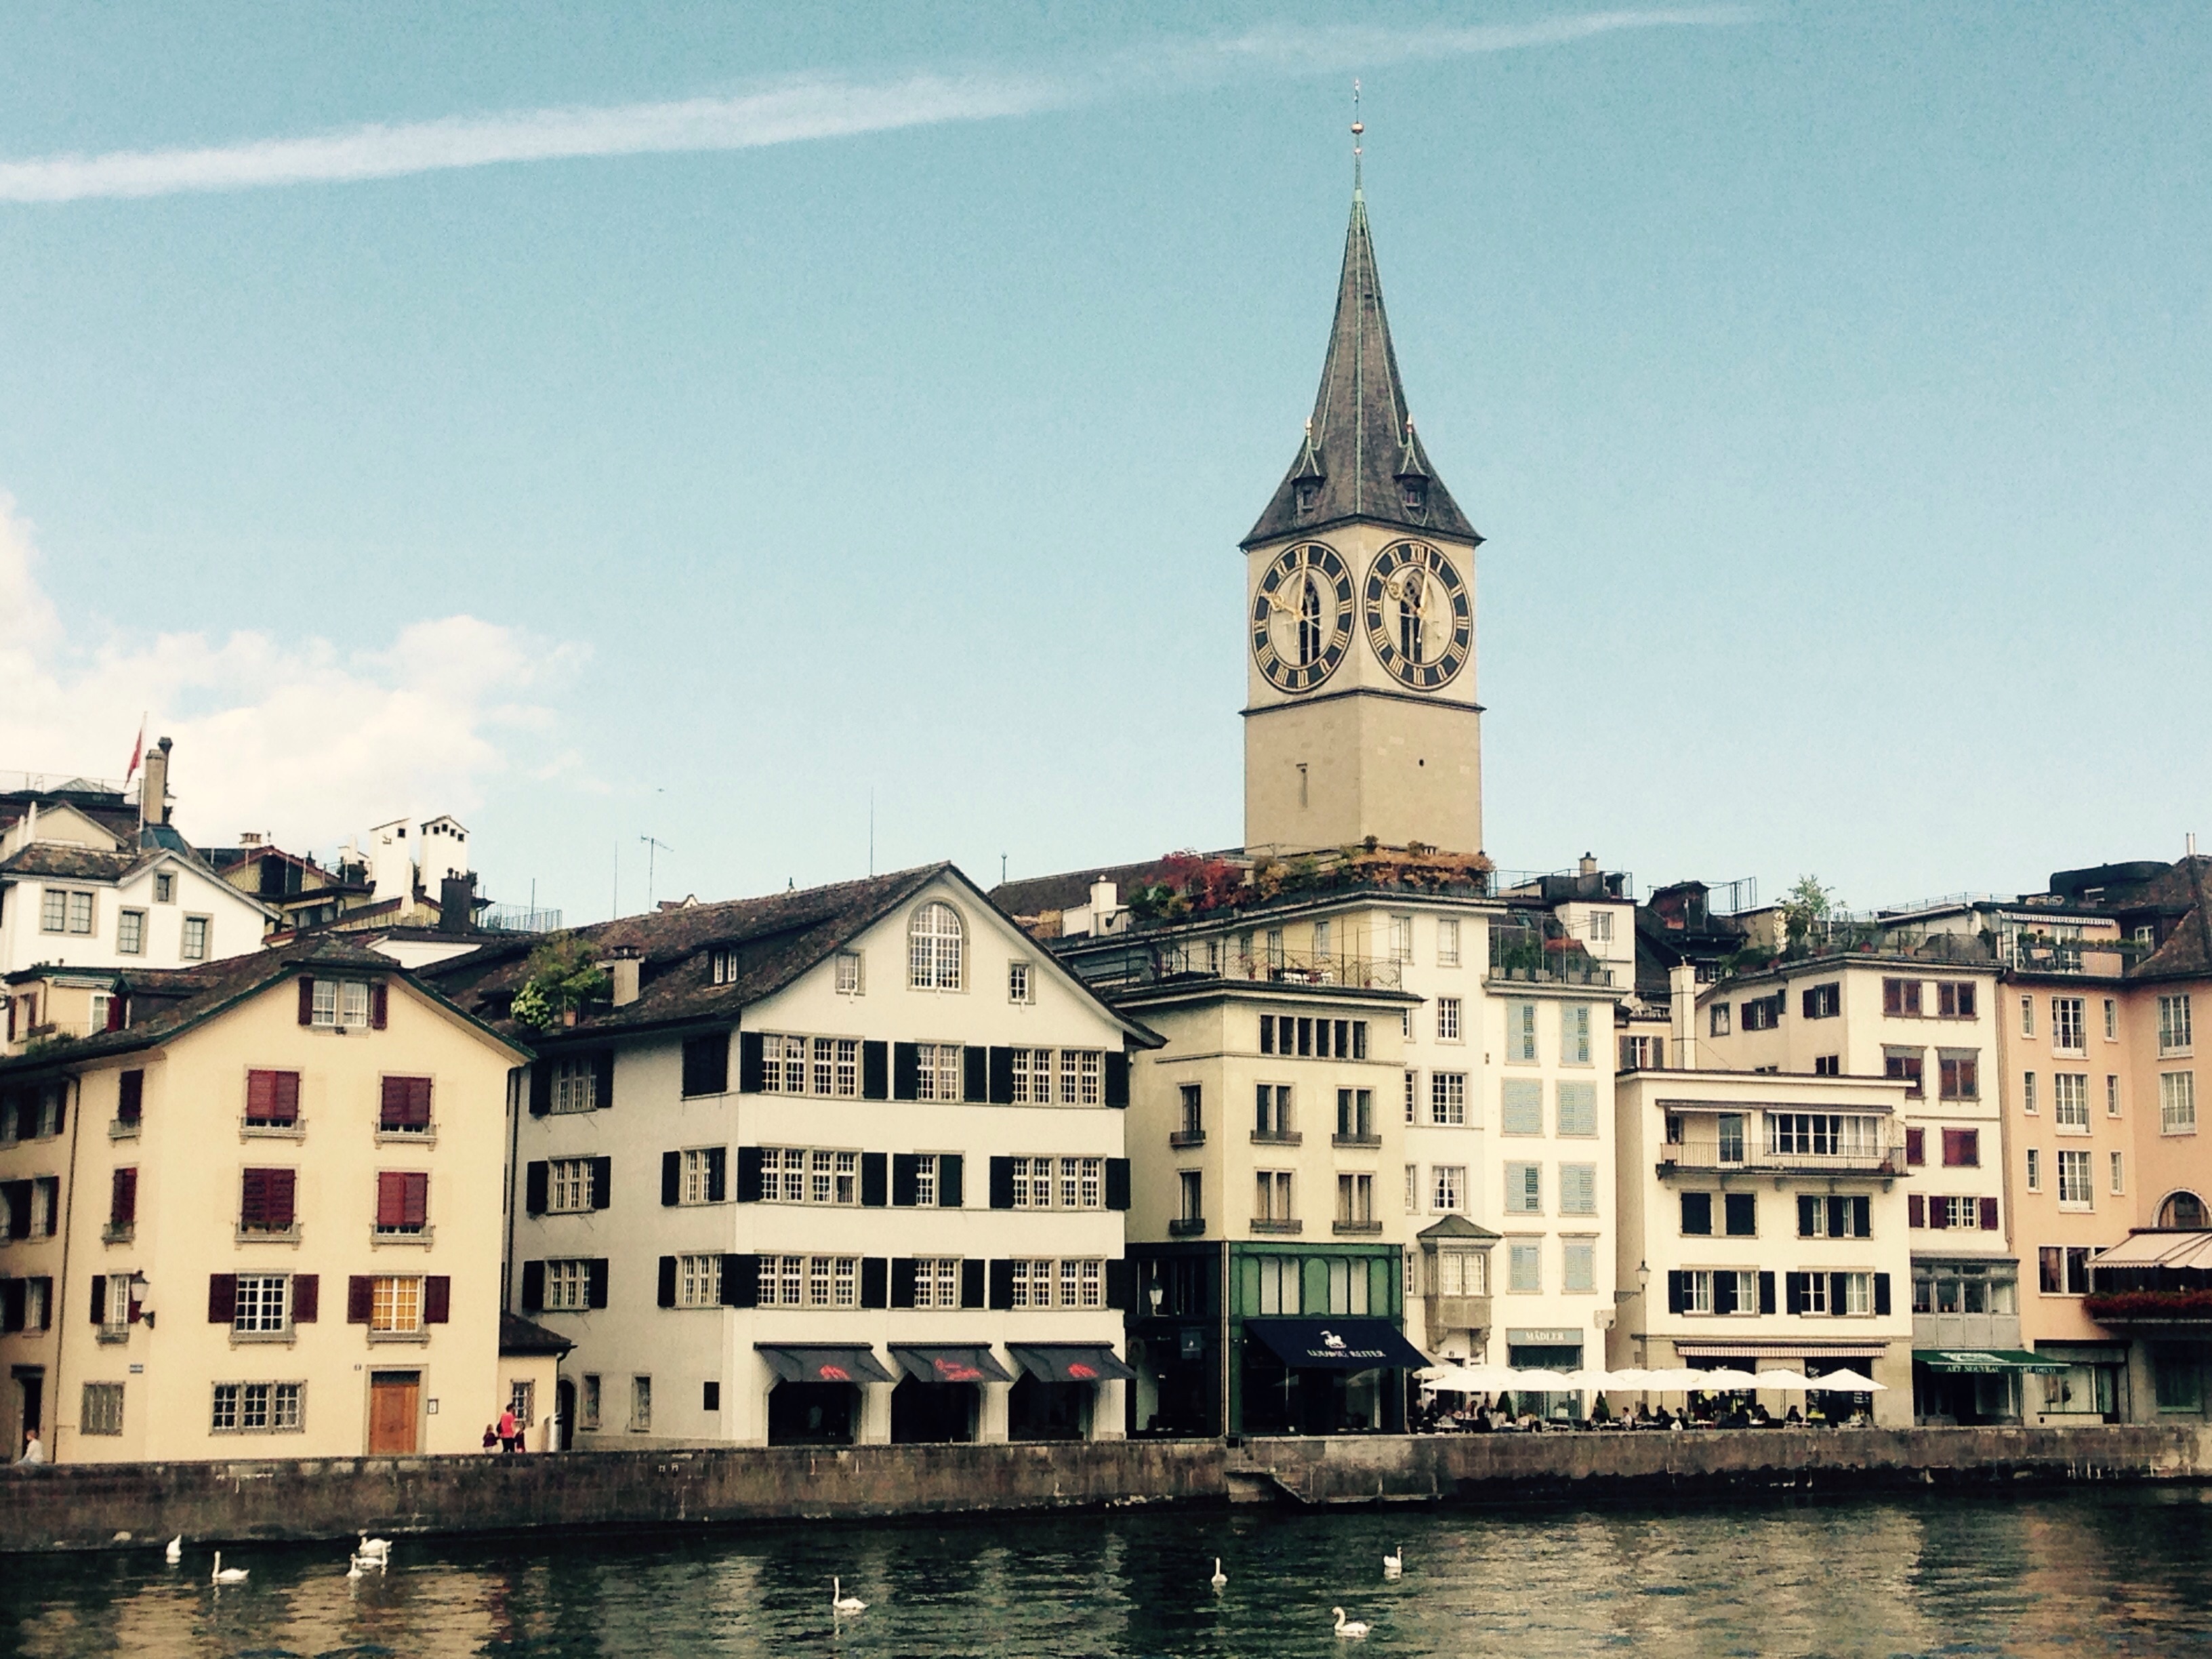
sky, town, clock, river, canal, cityscape, vehicle, symbol, landmark, church, tourism, waterway, switzerland, zurich, tours, st peter's church, limmath